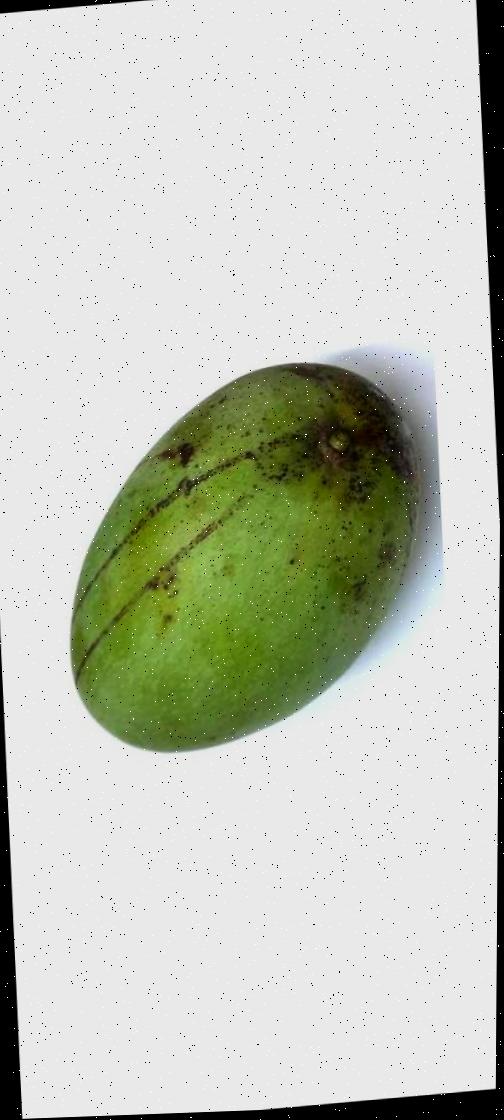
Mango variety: Fazli Shurmai